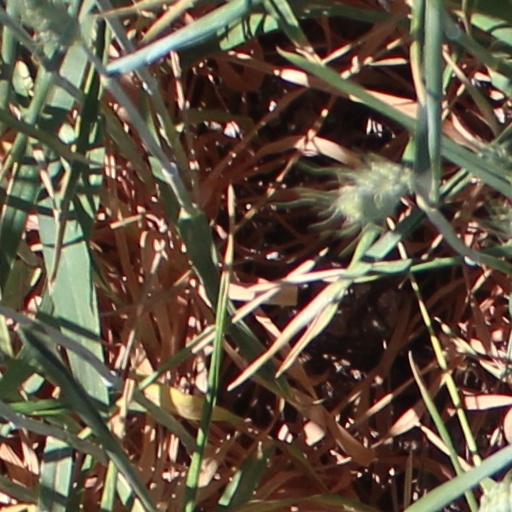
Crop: wheat